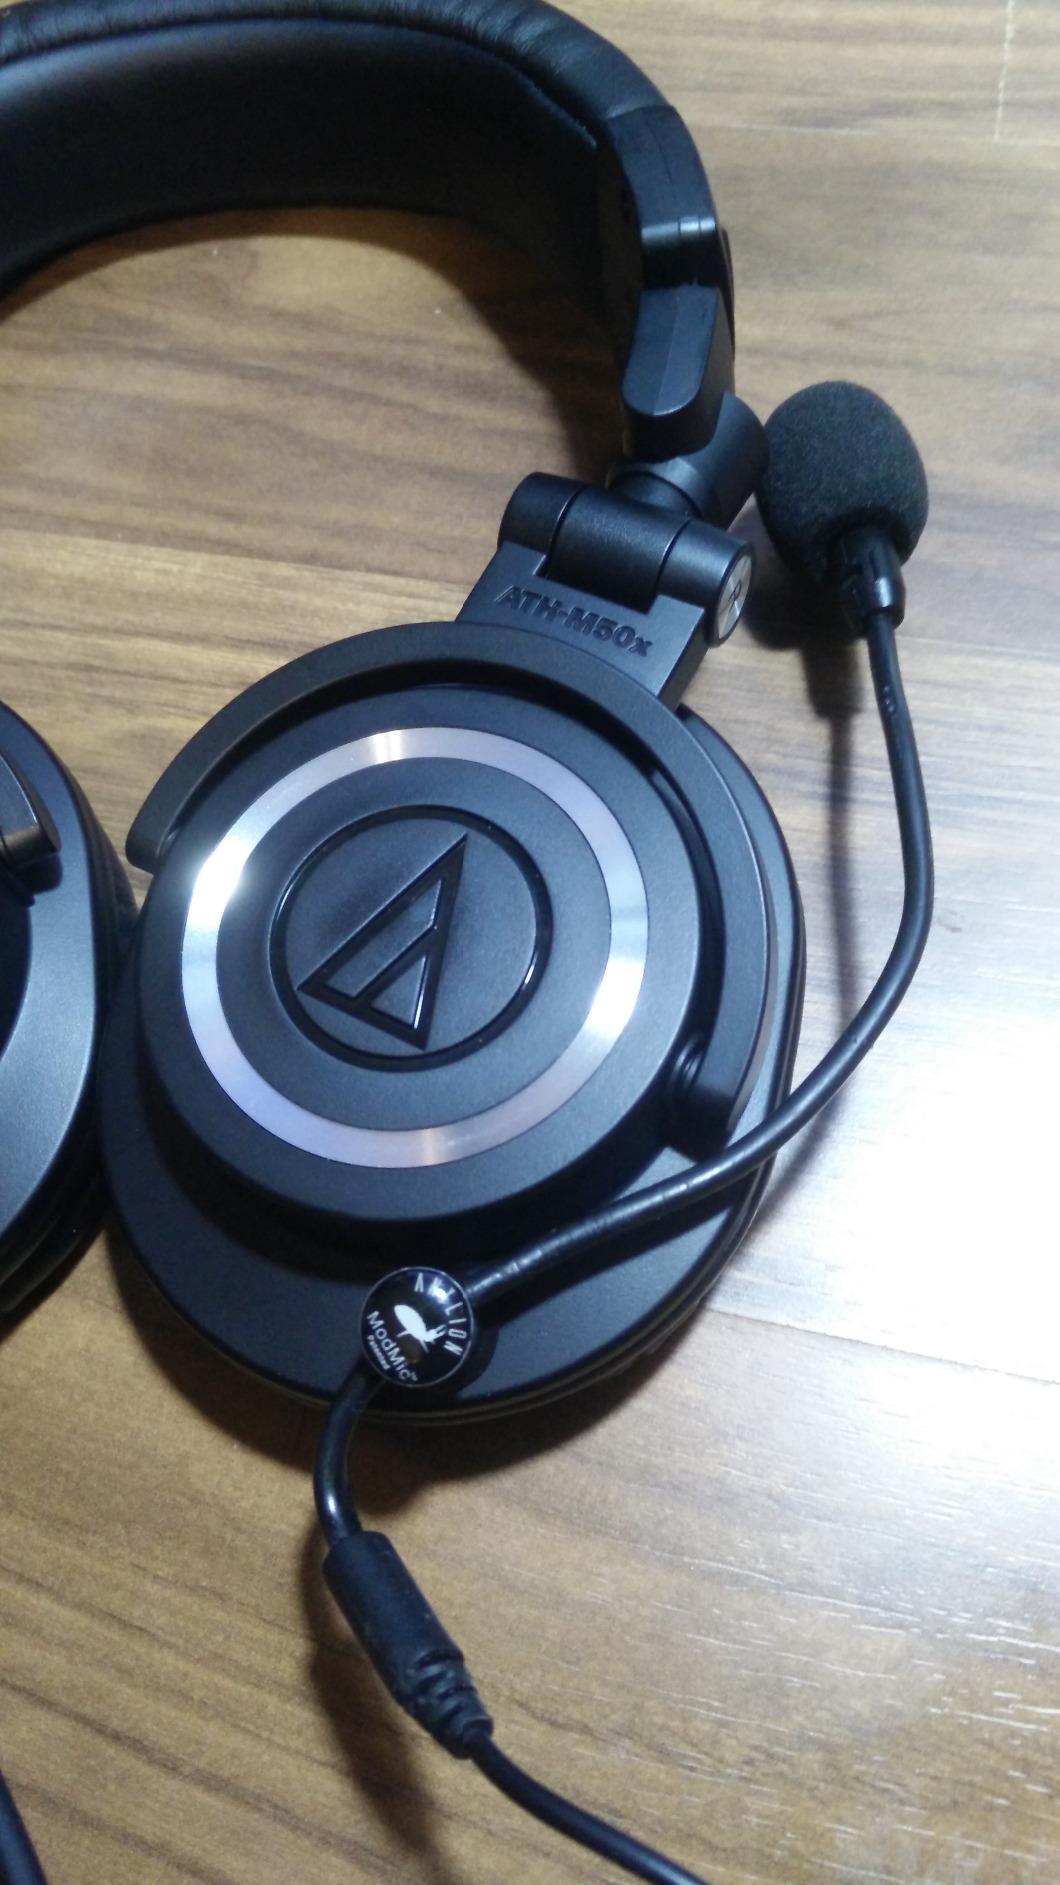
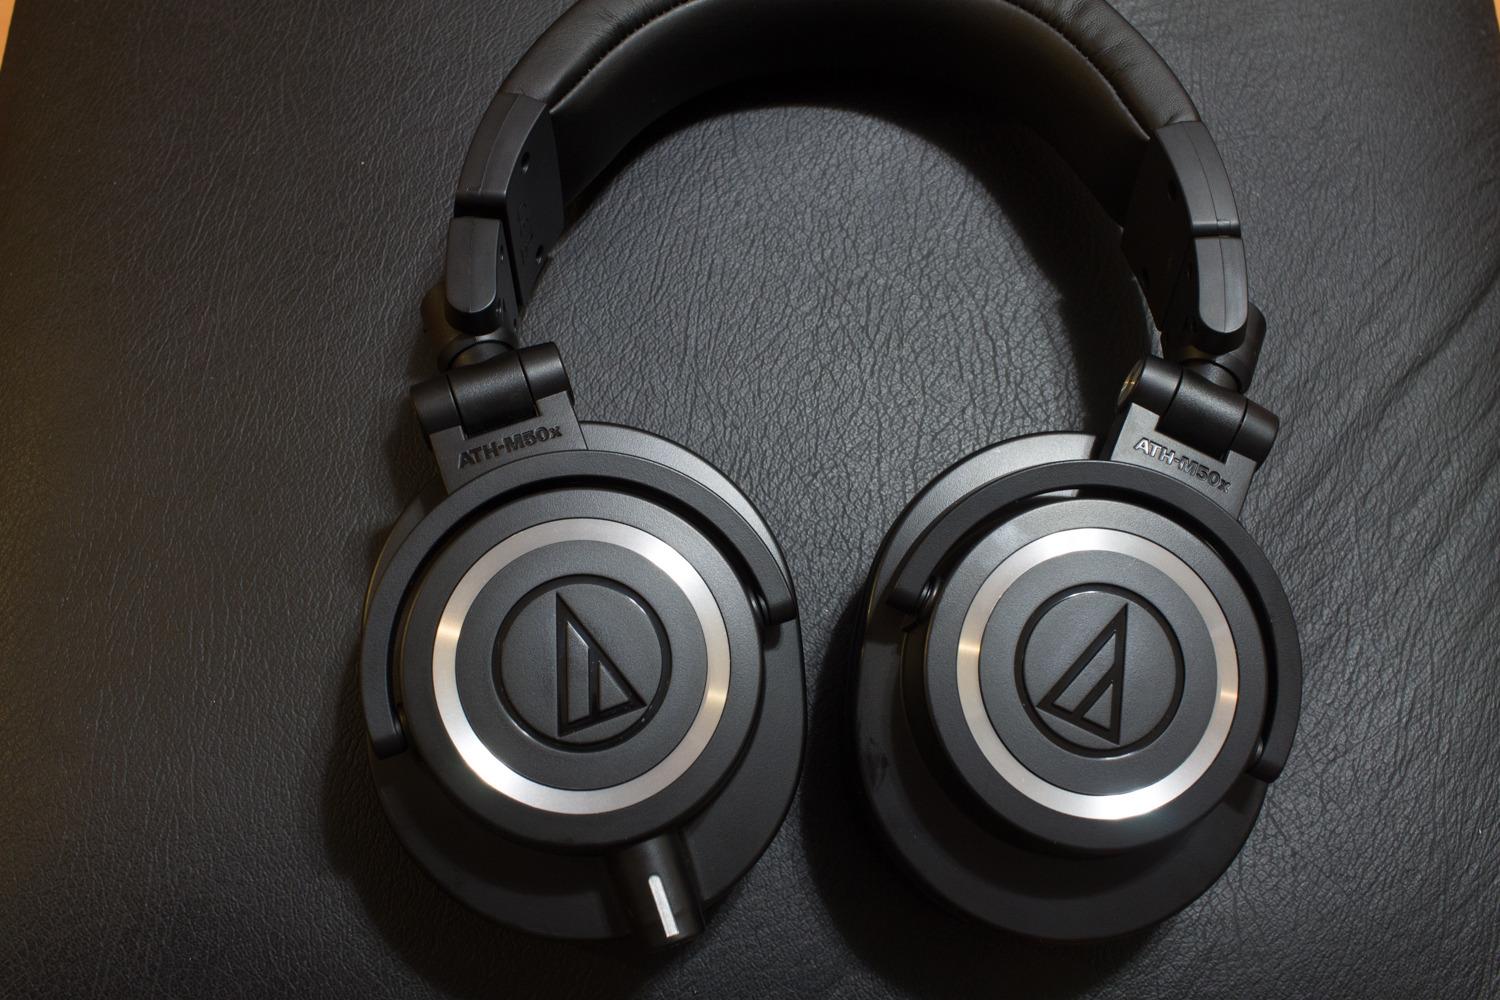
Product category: headphones
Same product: yes